Maksim Andreyev

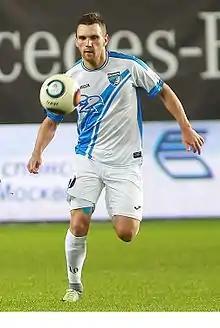
Andreyev with Sibir in 2016

Maksim Vladimirovich Andreyev (born 19 January 1988) is a Russian professional football player who plays for Cherepovets.